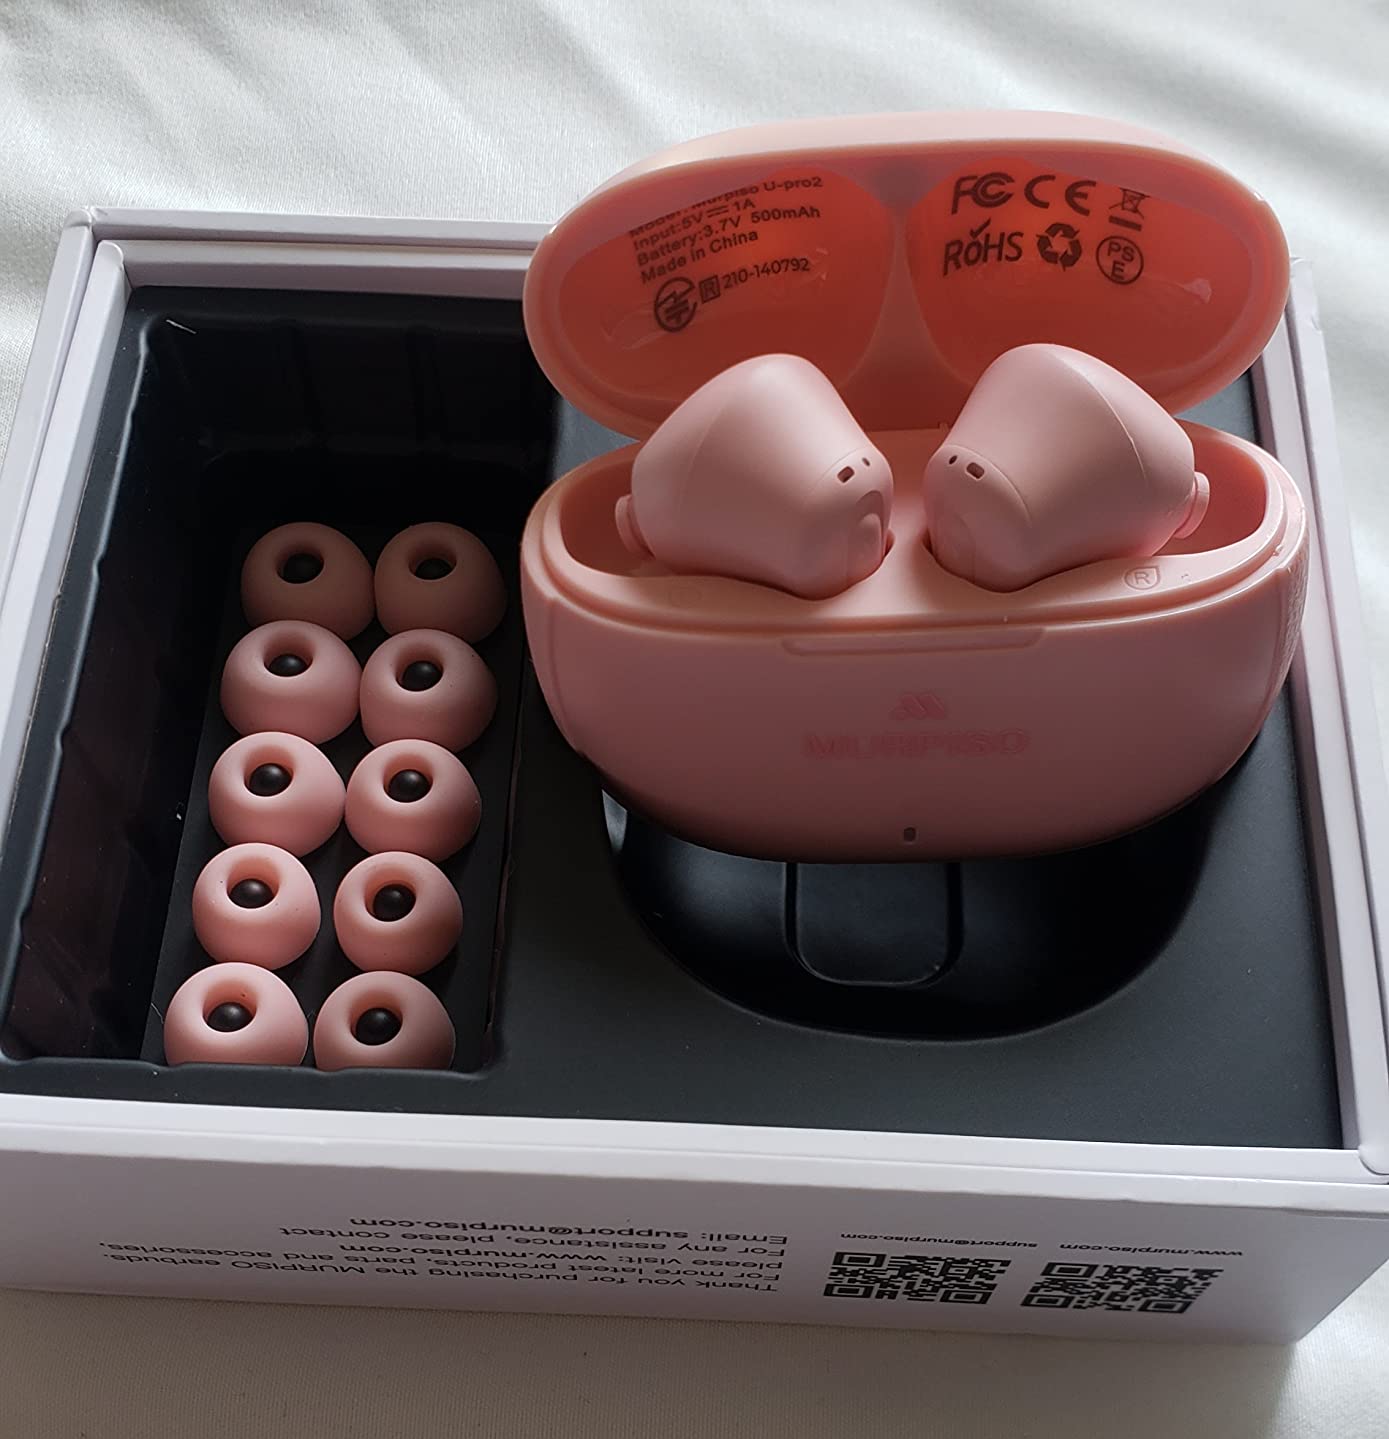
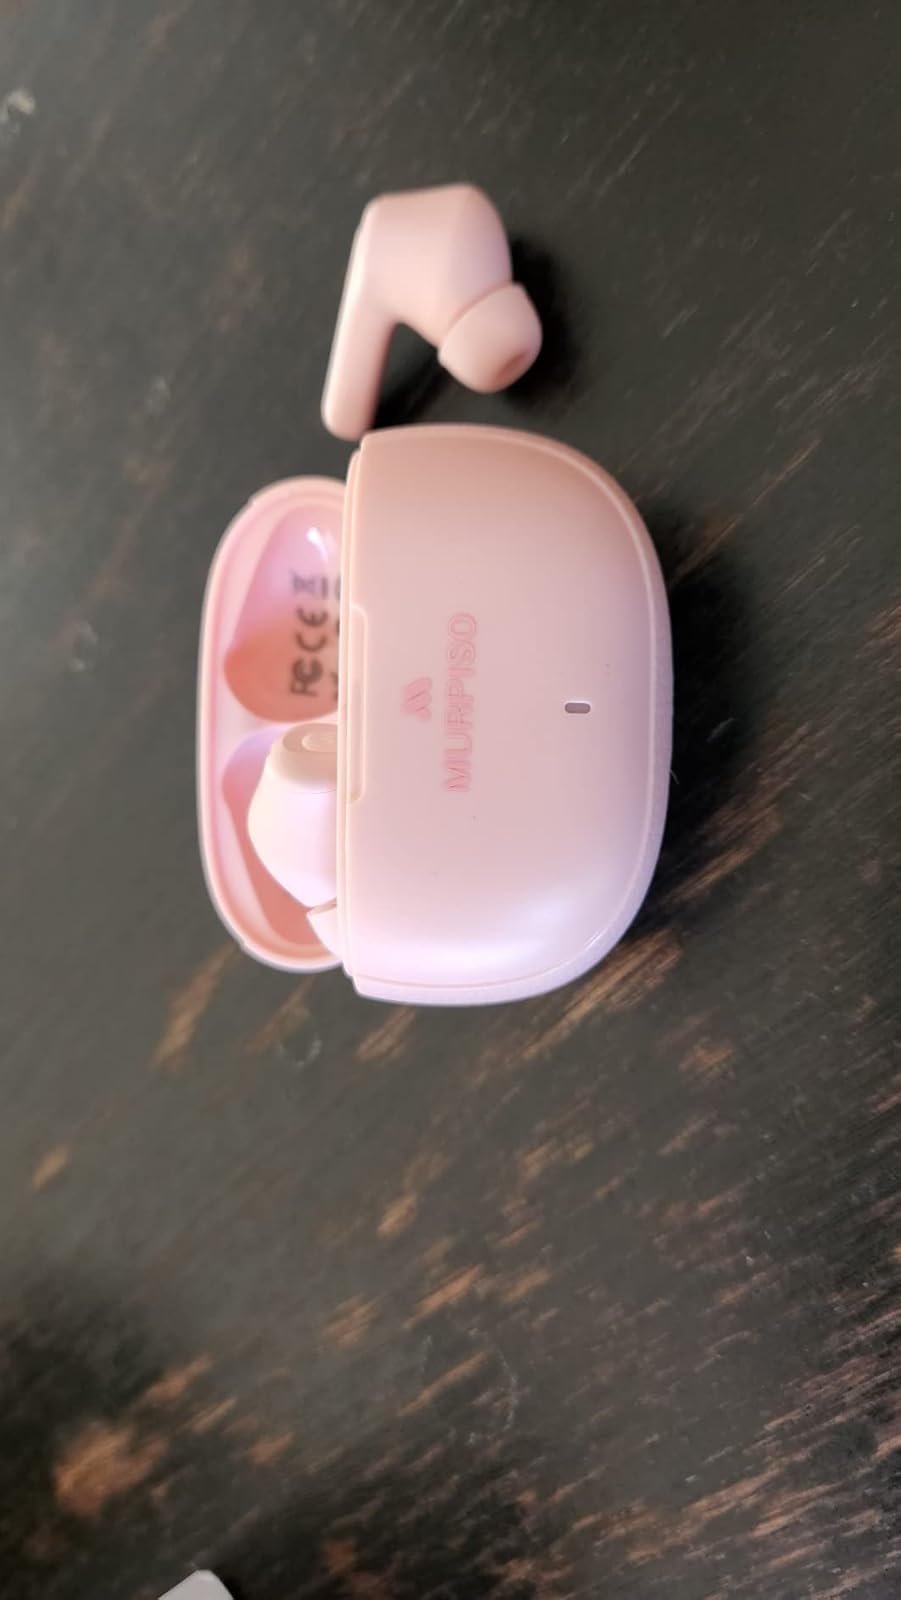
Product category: earbuds
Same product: yes